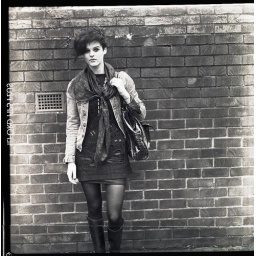
eve against the brick wall in the garden showing off her clothes